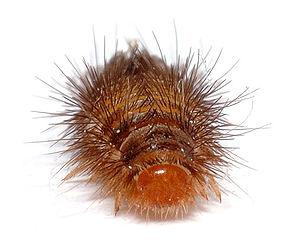
Anthrenus verbasci, l'anthrène du bouillon blanc ou anthrène bigarré des tapis, est une espèce de coléoptères de la famille des Dermestidae, sous-famille des Megatominae, tribu des Anthrenini et du genre Anthrenus. D’environ 3 mm, considérée comme très nuisible à l’homme, il se nourrit de fibres naturelles, il ravage vêtements et meubles.